Free Now (service)

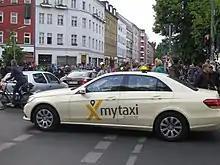
A mytaxi vehicle in Berlin, 2018

A significant restructuring occurred in February 2019 when Daimler and BMW announced a €1 billion mobility joint venture called Your Now, combining their various mobility services. This new parent company consolidated their various services, including the car-sharing platform Share Now, the multimodal app Reach Now, Park Now and Charge Now. As part of this, mytaxi was rebranded to Free Now on July 1, 2019.